Rebel Hearts (film)

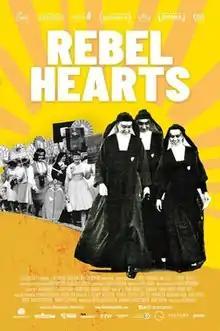
Theatrical release poster

Rebel Hearts is a 2021 American documentary film, directed, produced, and edited by Pedro Kos. The film follows nuns at the Immaculate Heart College.